Nepenthes hamiguitanensis

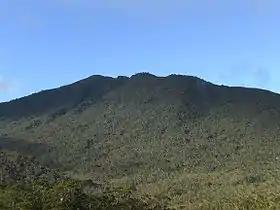
Mount Hamiguitan in 2007

Thomas Gronemeyer, Volker Heinrich and Stewart McPherson carried out field studies on "N. hamiguitanensis" and the other species of Mount Hamiguitan between July 22–24, 2008. The taxon was subsequently identified as a natural hybrid between "N. micramphora" and "N. peltata" in McPherson's two-volume monograph, "Pitcher Plants of the Old World", published in May 2009.